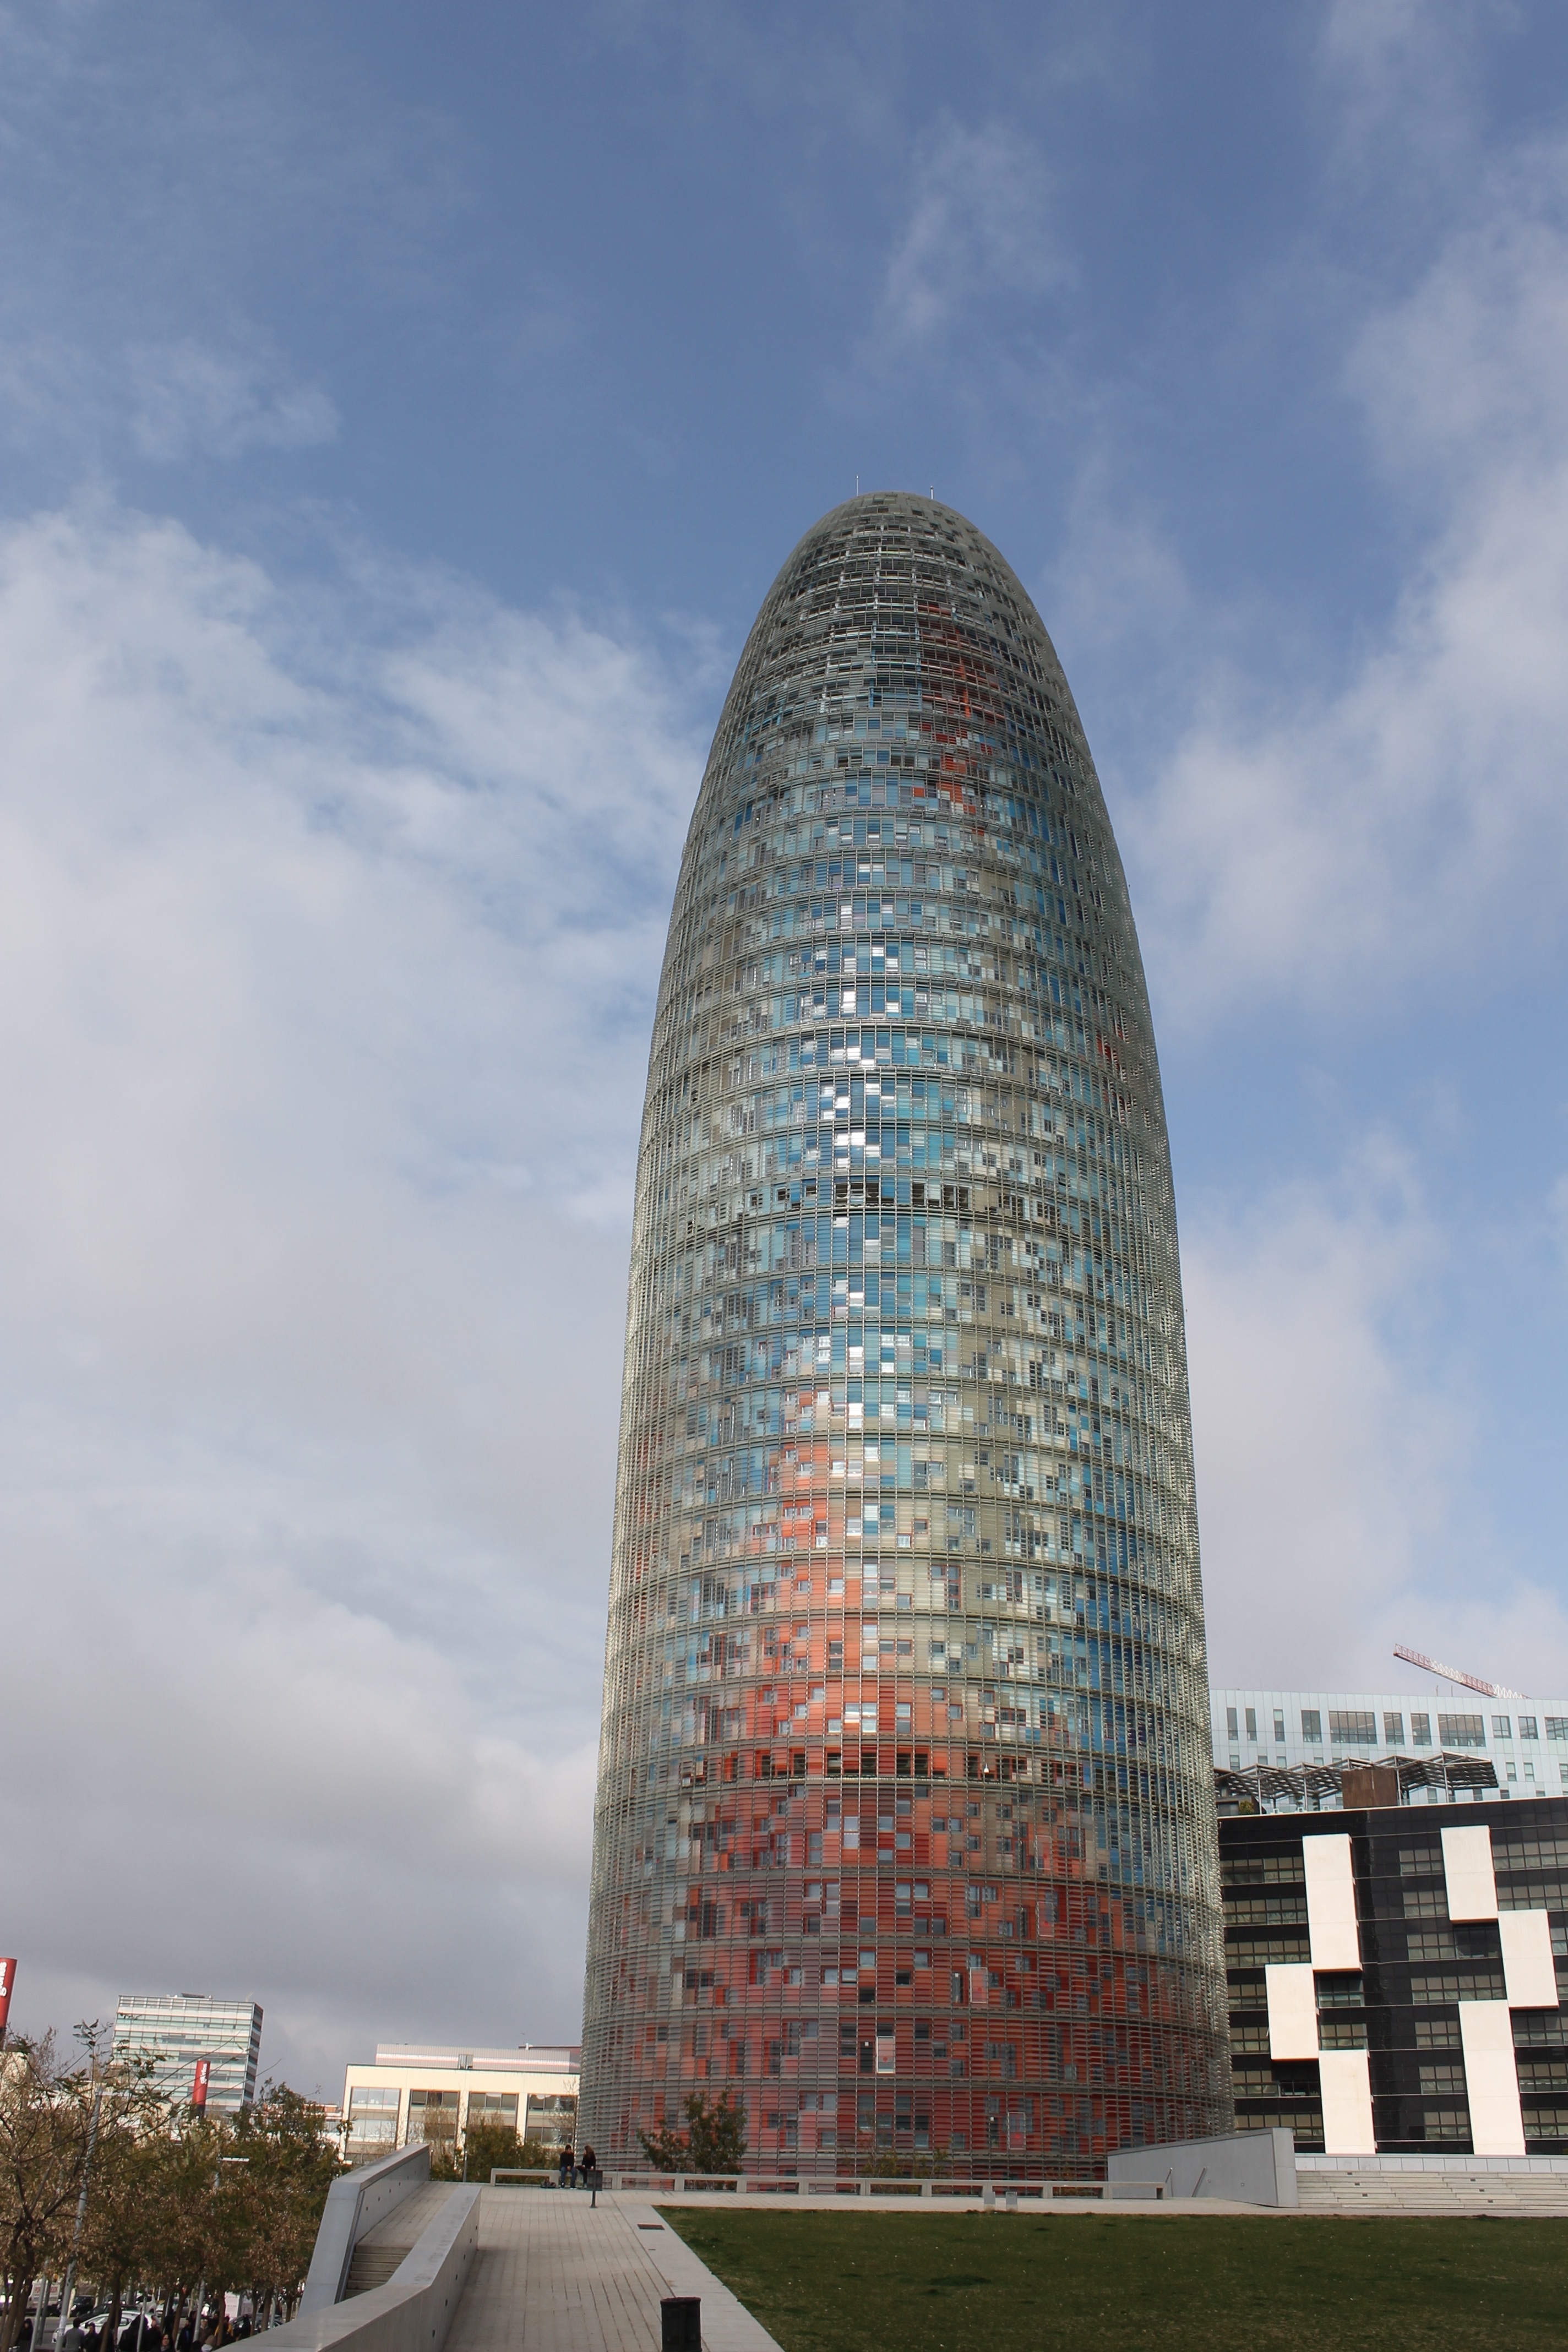
architecture, skyscraper, monument, downtown, tower, landmark, facade, barcelona, tower block, diagonal, metropolis, jean nouvel, metropolitan area